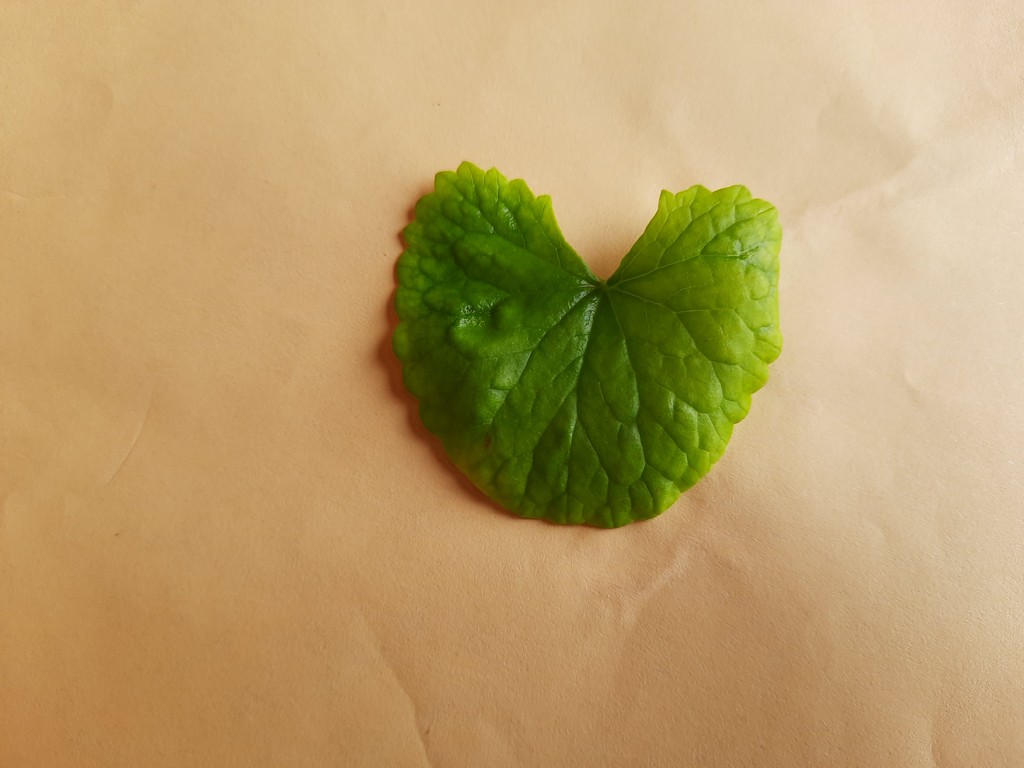
Label: Healthy